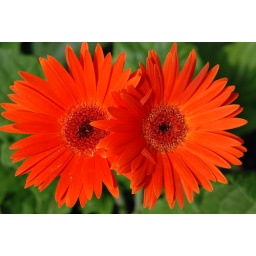
These lovely bright orange daisies grew in my flower bed last summer.